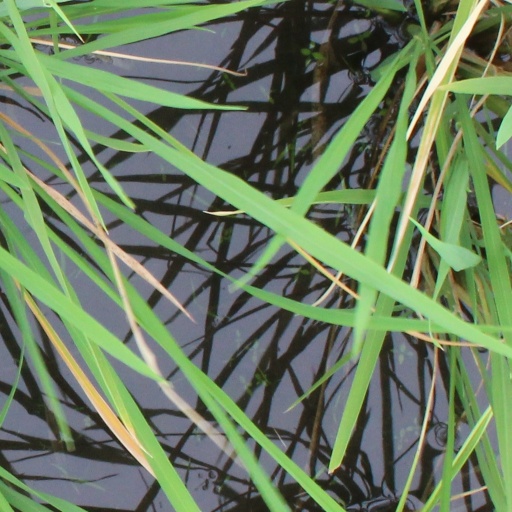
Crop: rice